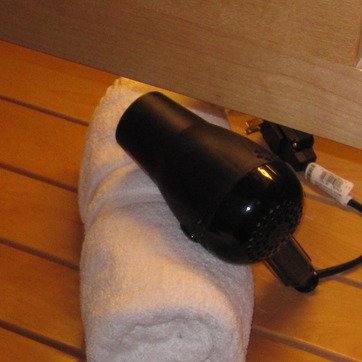
Material: plastic